Lada Riva

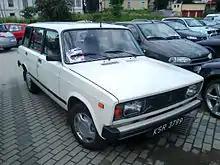
VAZ-21043

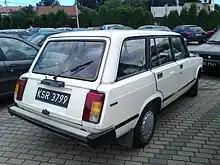
VAZ-21043 rear

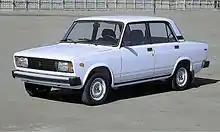
VAZ 2105 (Lada Riva 1300)

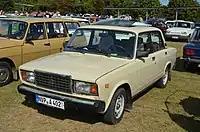
Lada 2107

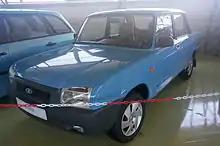
Classic-2 (2107M) prototype from 2007

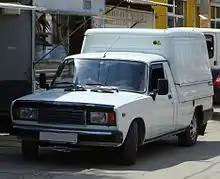
, pick-up model derived from the VAZ (Lada) 2104

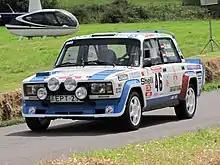
Rally car

Model variants included the Riva Signet, Riva 1200, Riva 1300, Riva 1500, and Riva 1600, with trim levels "E" and "L". A Turbo charged model Lada 2107 Turbo was sold in Finland, this version was made by Finnish Lada importer.